Battle of Camas Creek

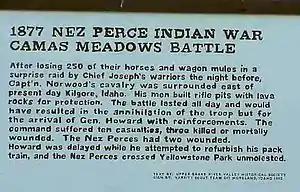
Plaque at the Battlefield site.

The Nez Perce were disappointed that the spoils of their raid had been mostly mules, but the loss crippled Howard's mobility. Howard had failed to defeat the Nez Perce on several occasions and now, after the battle, he failed to pursue them aggressively. A journalist thought that was for the best. "I candidly think Joseph could whip our cavalry and cannot blame General Howard for not giving him battle."